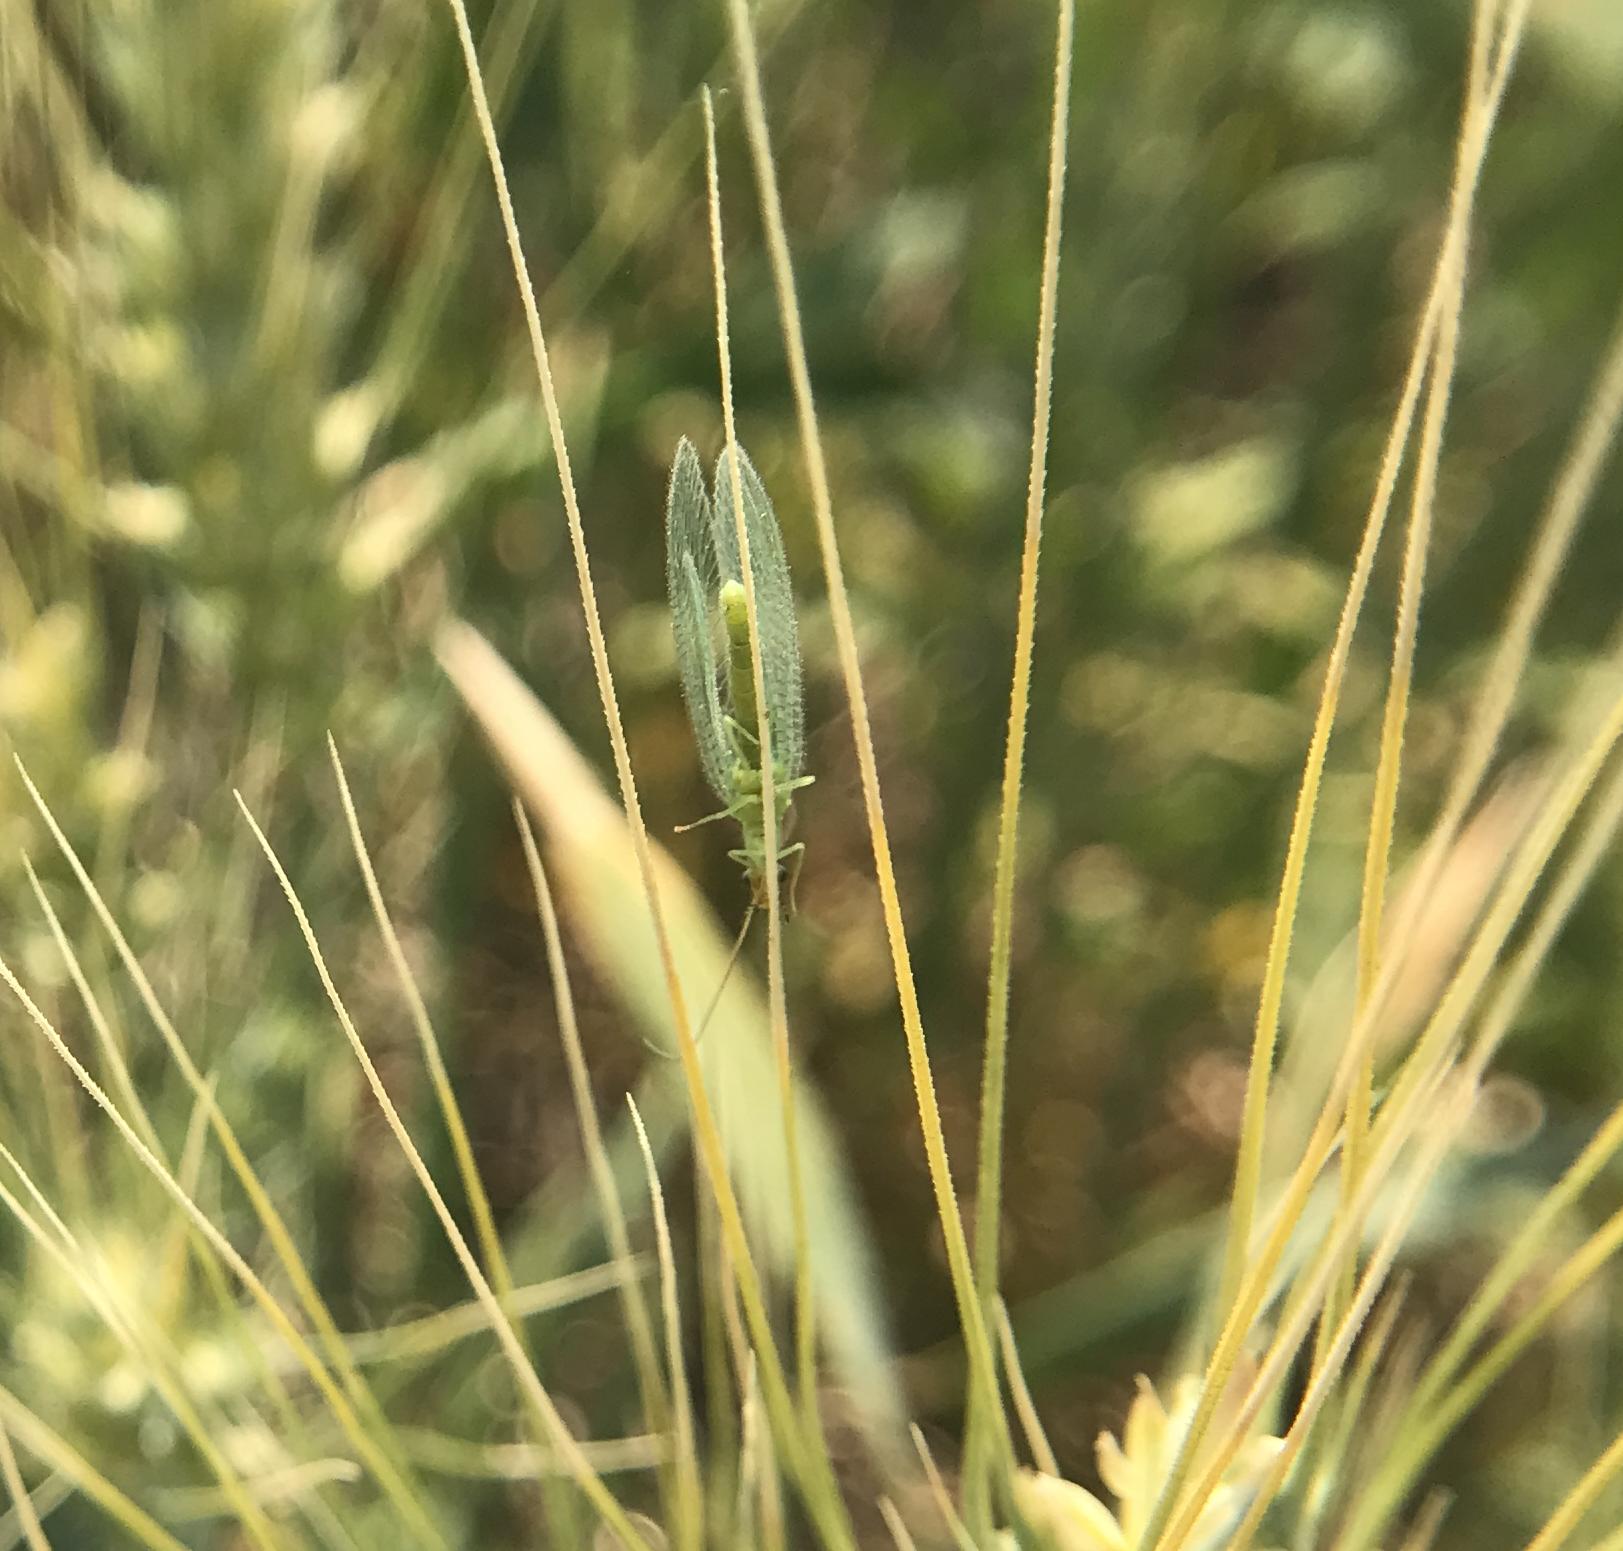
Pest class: predators